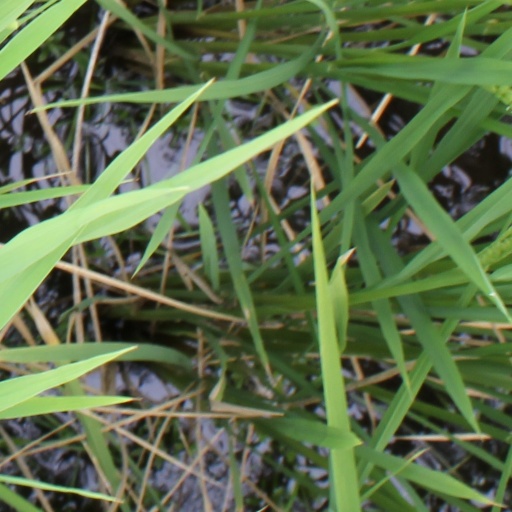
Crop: rice